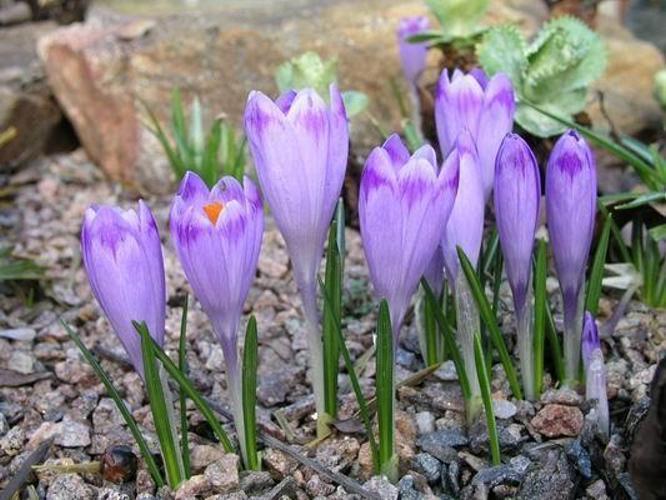
Label: spring crocus